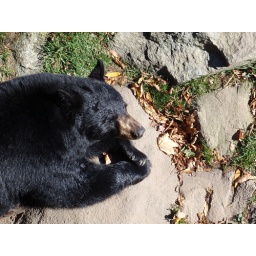
This bear at Grandfather Mountain animal exhibits had his paws folded as if he were deep in thought.